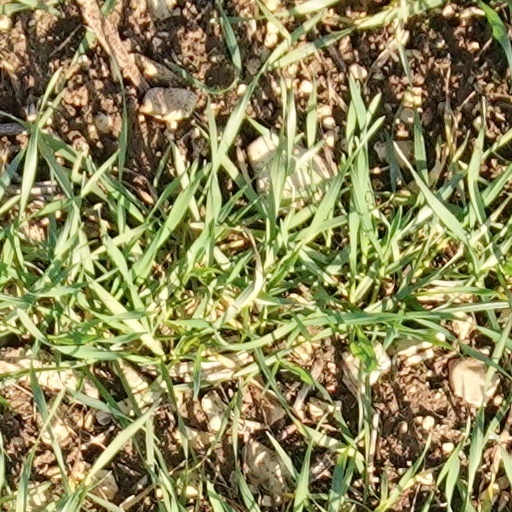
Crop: wheat